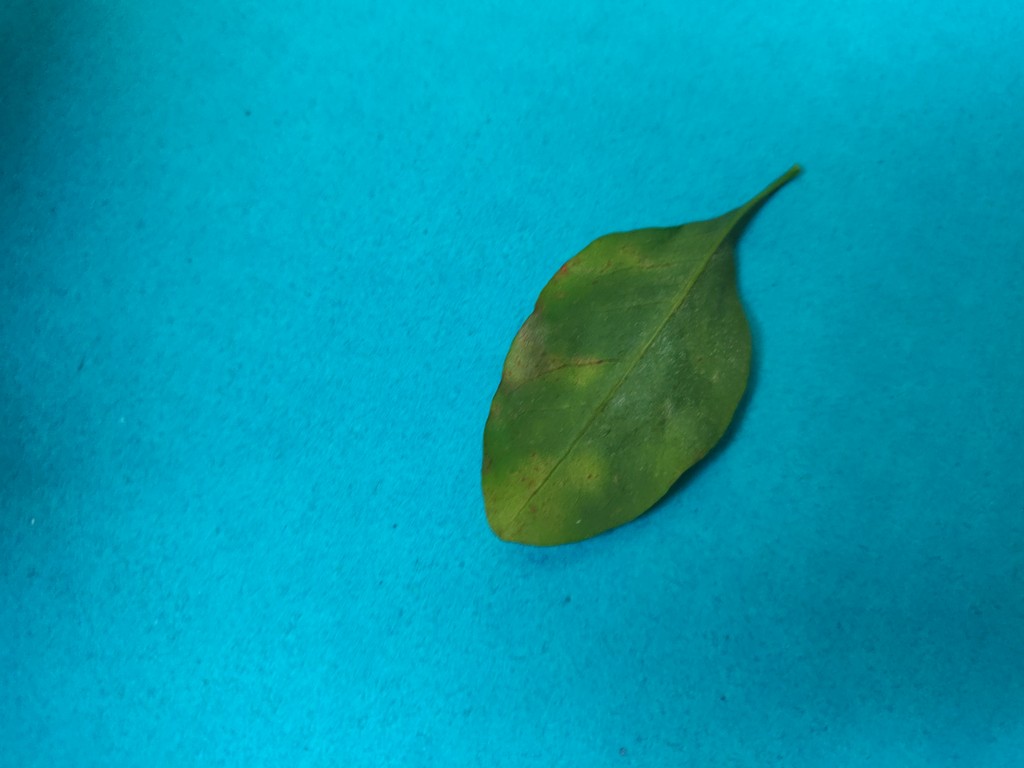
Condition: Unhealthy
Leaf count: single
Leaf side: back